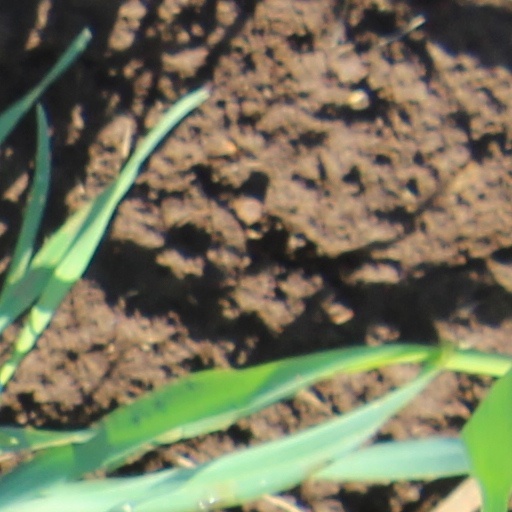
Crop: wheat